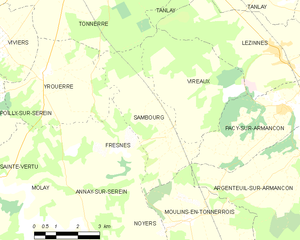
Carte des communes françaises Sambourg